Louisiana Highway 1077

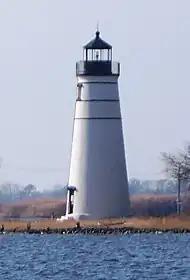
Tchefuncte River Lighthouse

From the south, LA 1077 begins at the southern tip of Madisonville where the Tchefuncte River flows into Lake Pontchartrain. The route heads north on Main Street, closely following the west bank of the river. Within its first mile, LA 1077 crosses a one-lane bridge spanning a small canal, followed by a narrow two-lane bridge over a bayou. On its way into town, the highway passes the Lake Pontchartrain Basin Maritime Museum, as well as the local library and town hall. LA 1077 crosses LA 22 (Mulberry Street) one block west of a swing bridge spanning the Tchefuncte River. This junction also marks the southern terminus of LA 21, which begins a concurrency with LA 1077. The combined route zigzags through the center of Madisonville, turning west from Main Street onto St. John Street then northwest onto Covington Street.